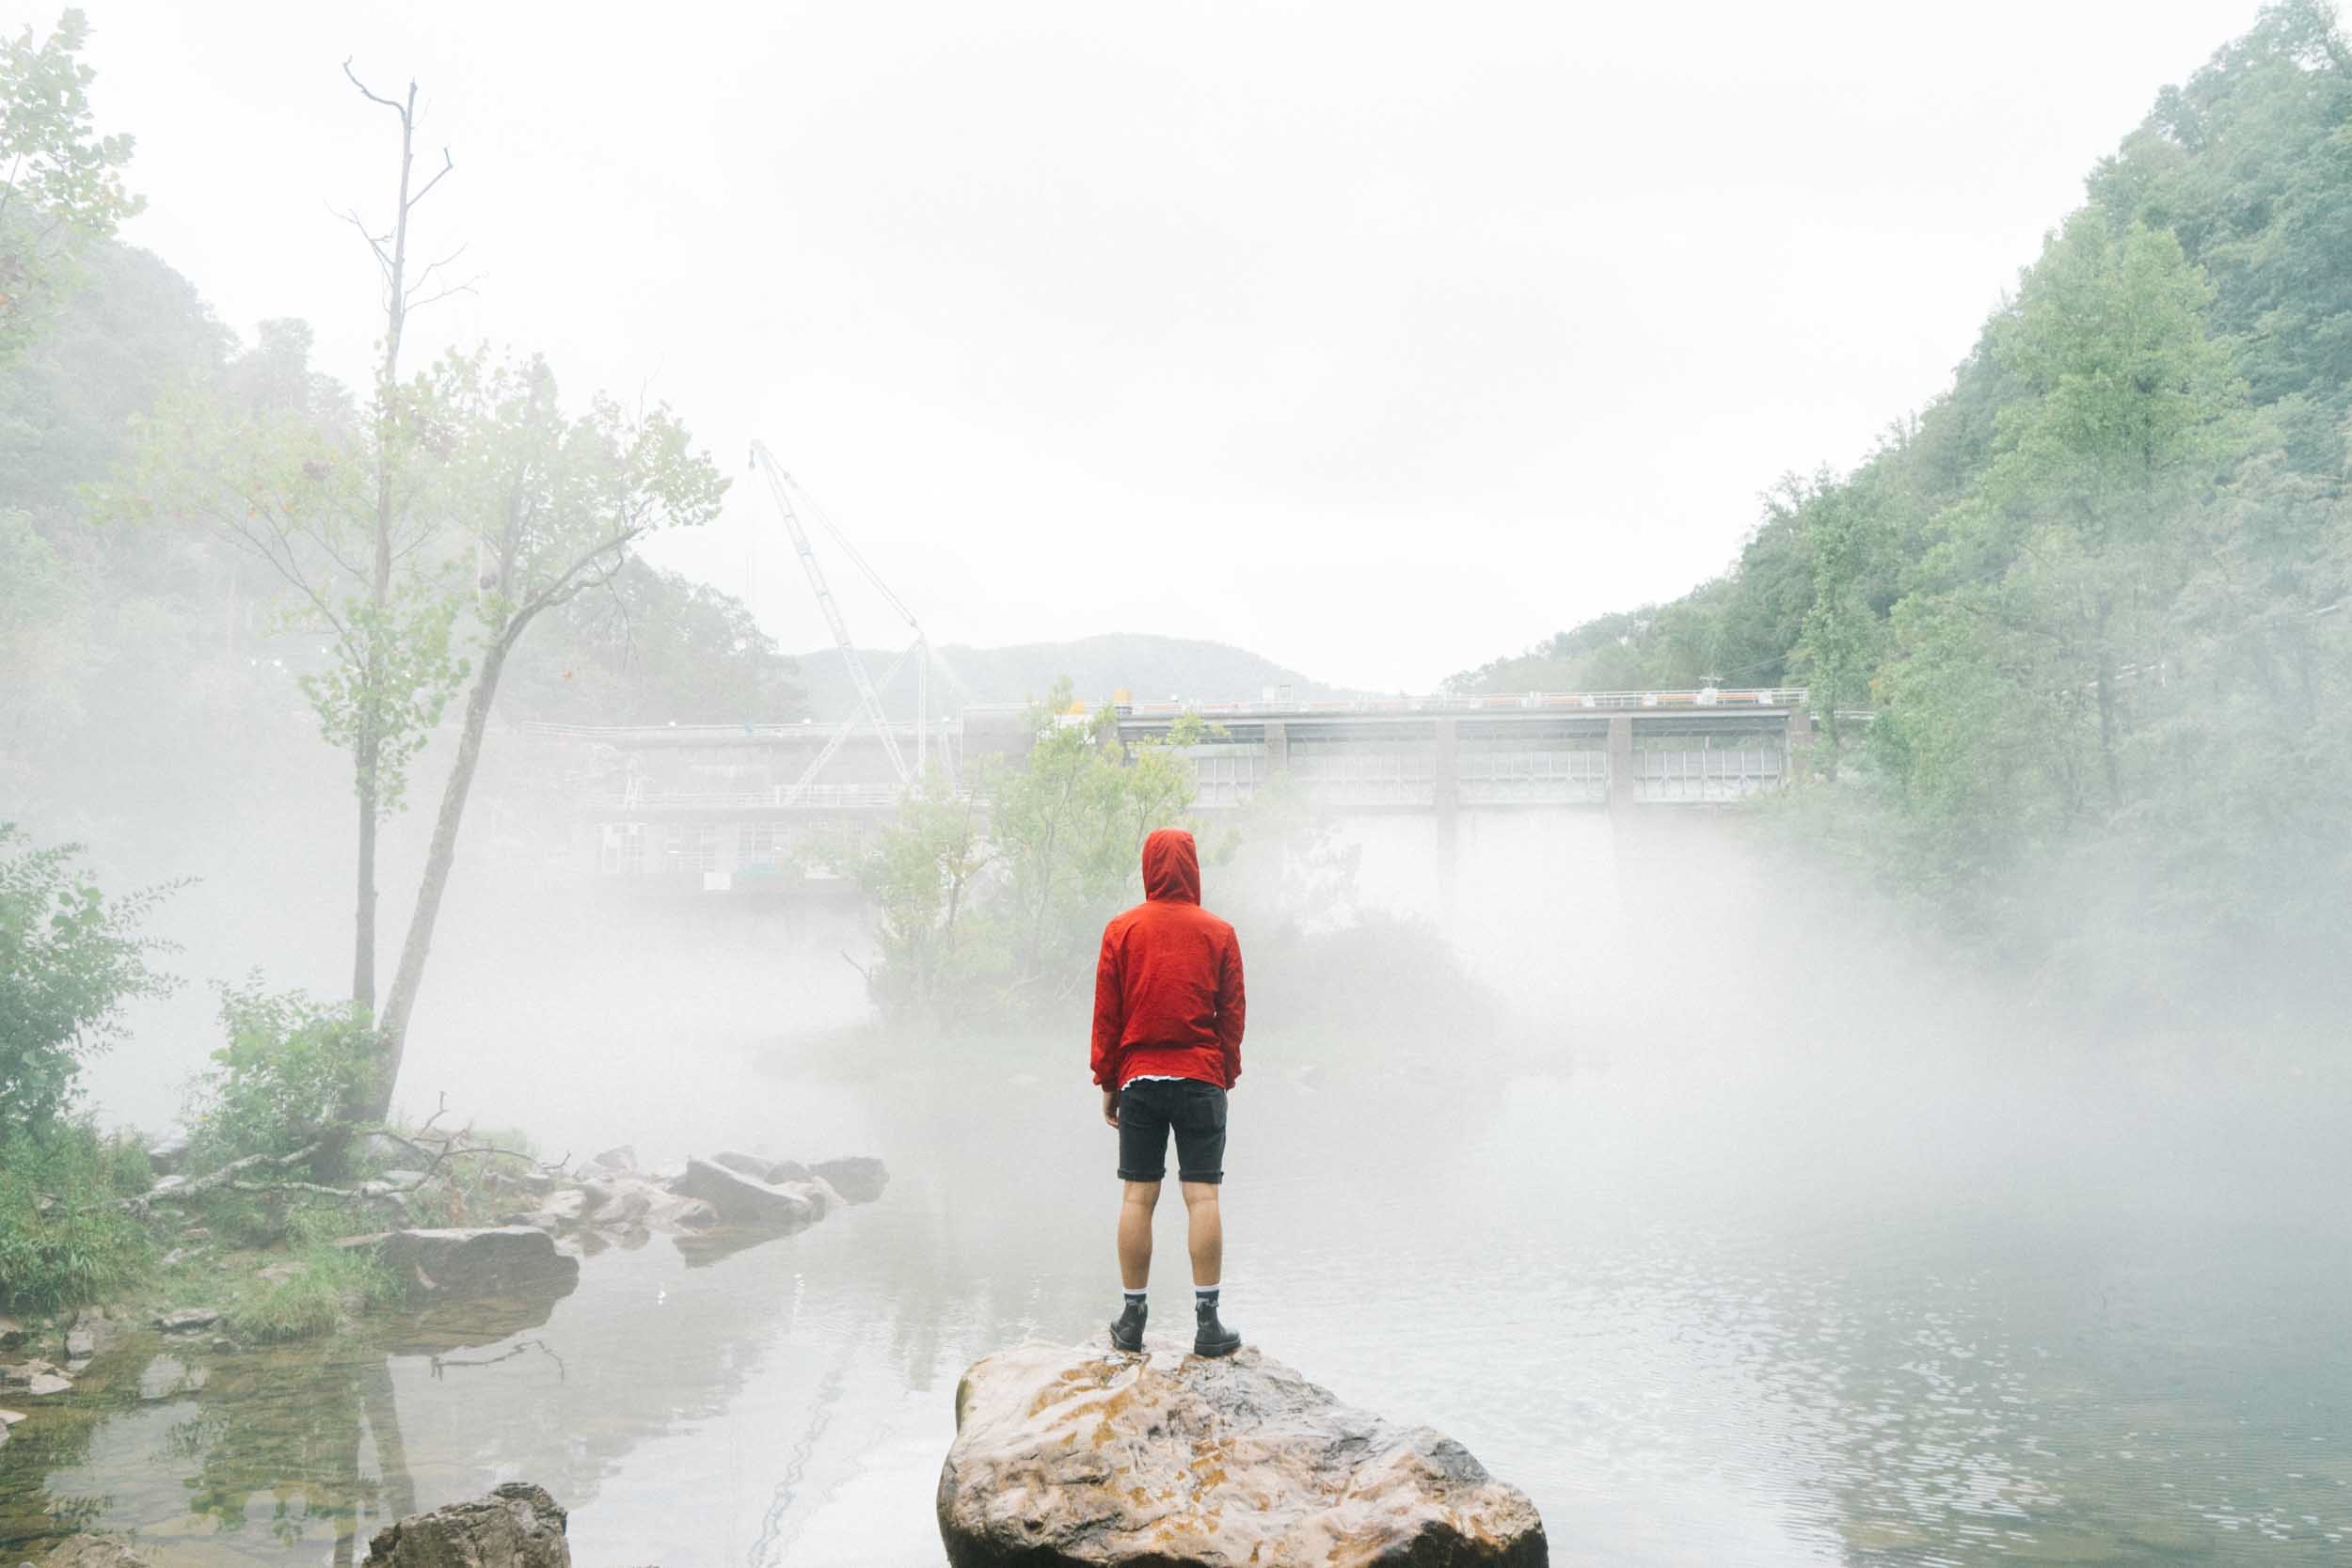
water, fog, mist, river, weather, water feature, atmospheric phenomenon